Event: Nepal Earthquake
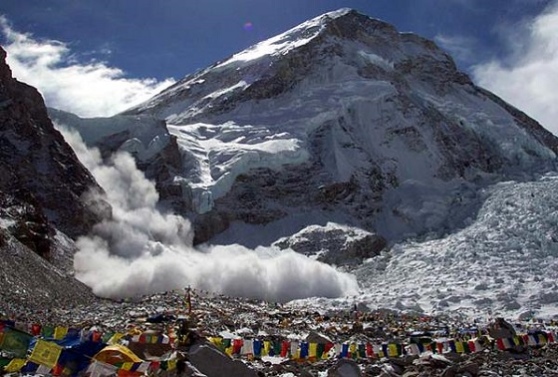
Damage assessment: no_damage